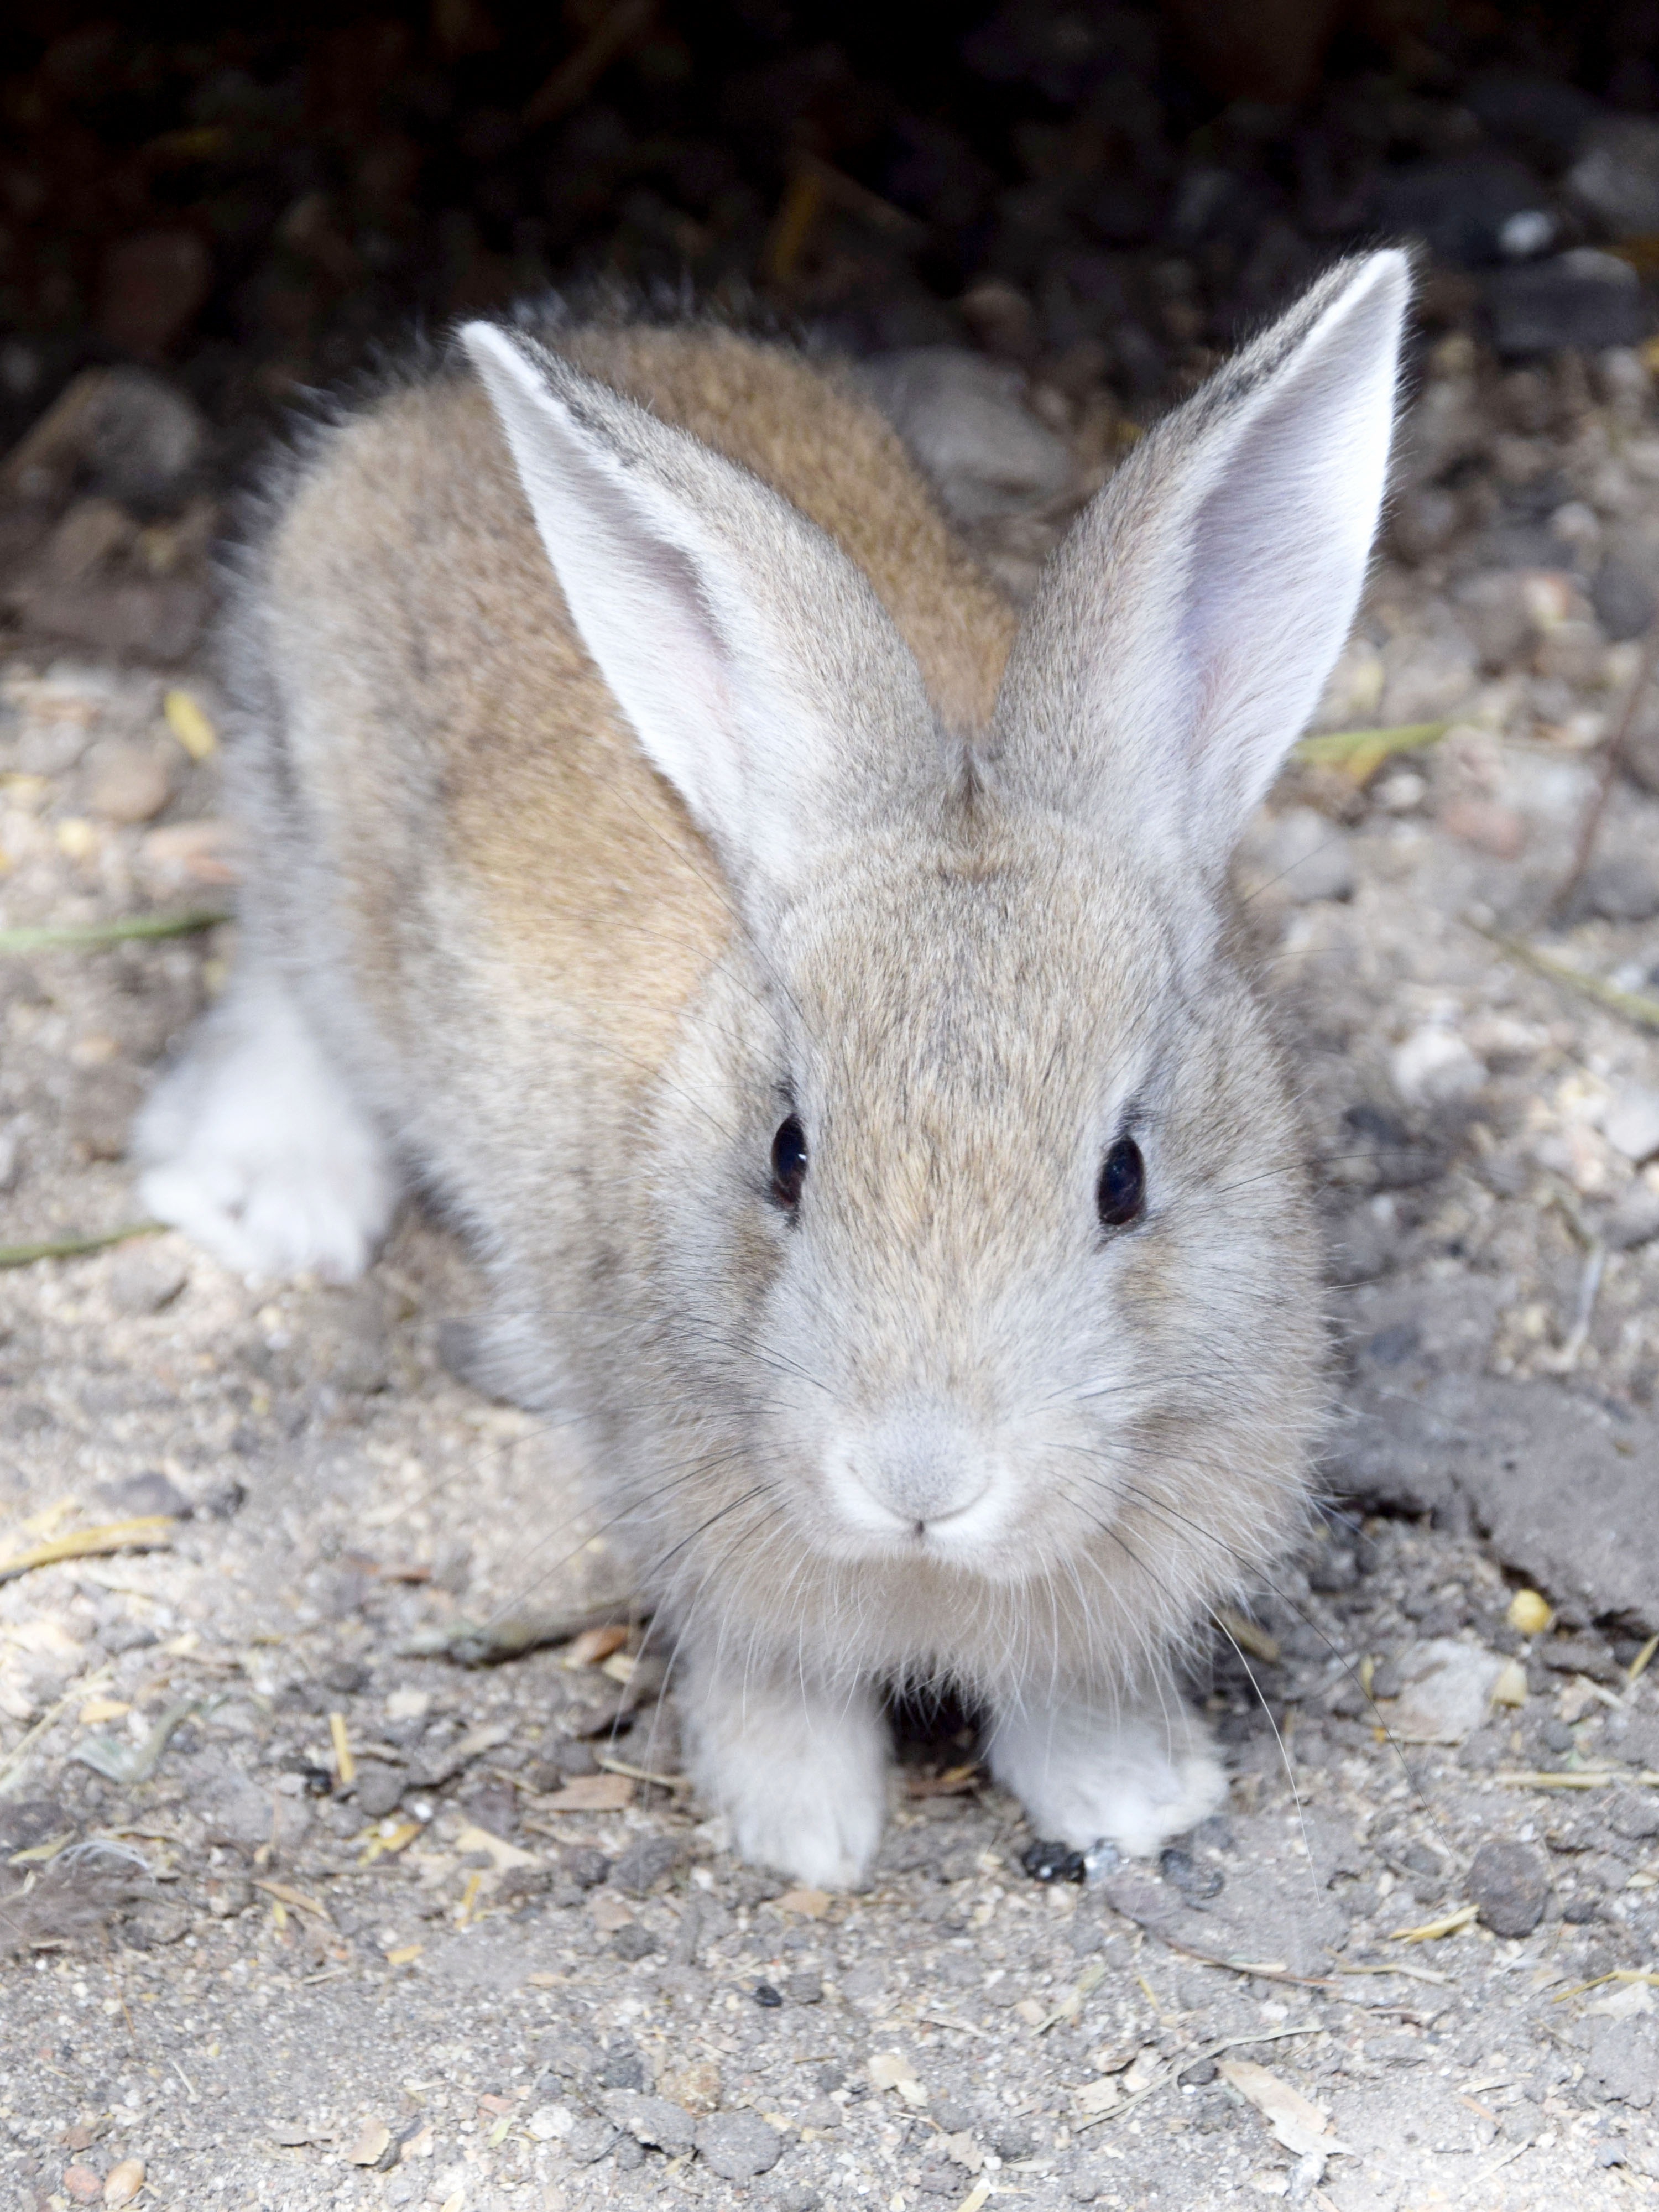
wildlife, fur, mammal, fauna, rabbit, hare, whiskers, animals, ears, vertebrate, domestic rabbit, rabits and hares, wood rabbit